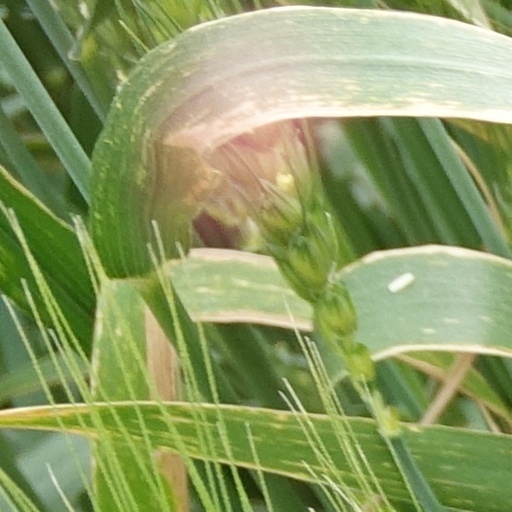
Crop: wheat